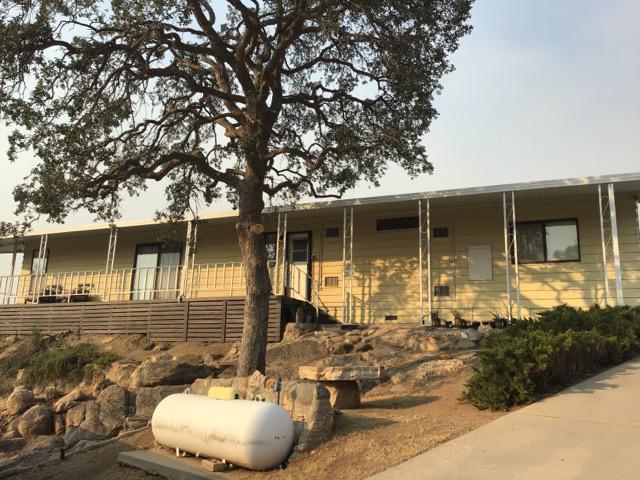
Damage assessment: no_damage